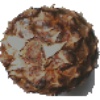
Label: pineapple